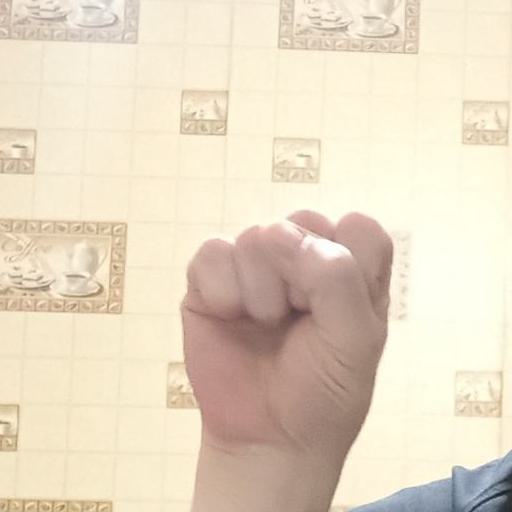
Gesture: fist